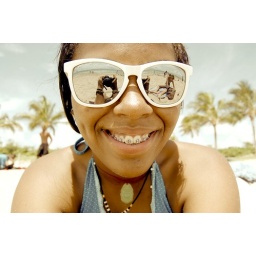
sand all over my face yo!